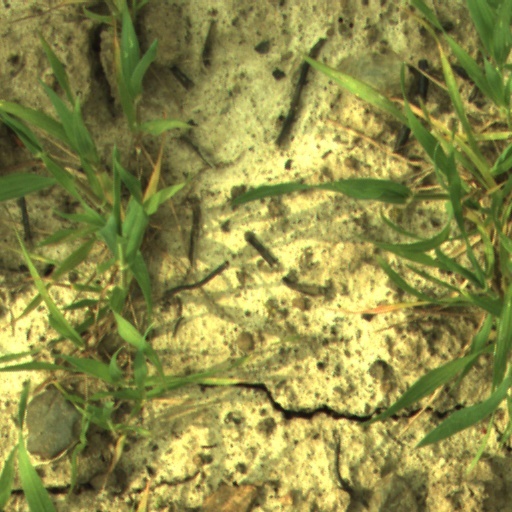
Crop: wheat